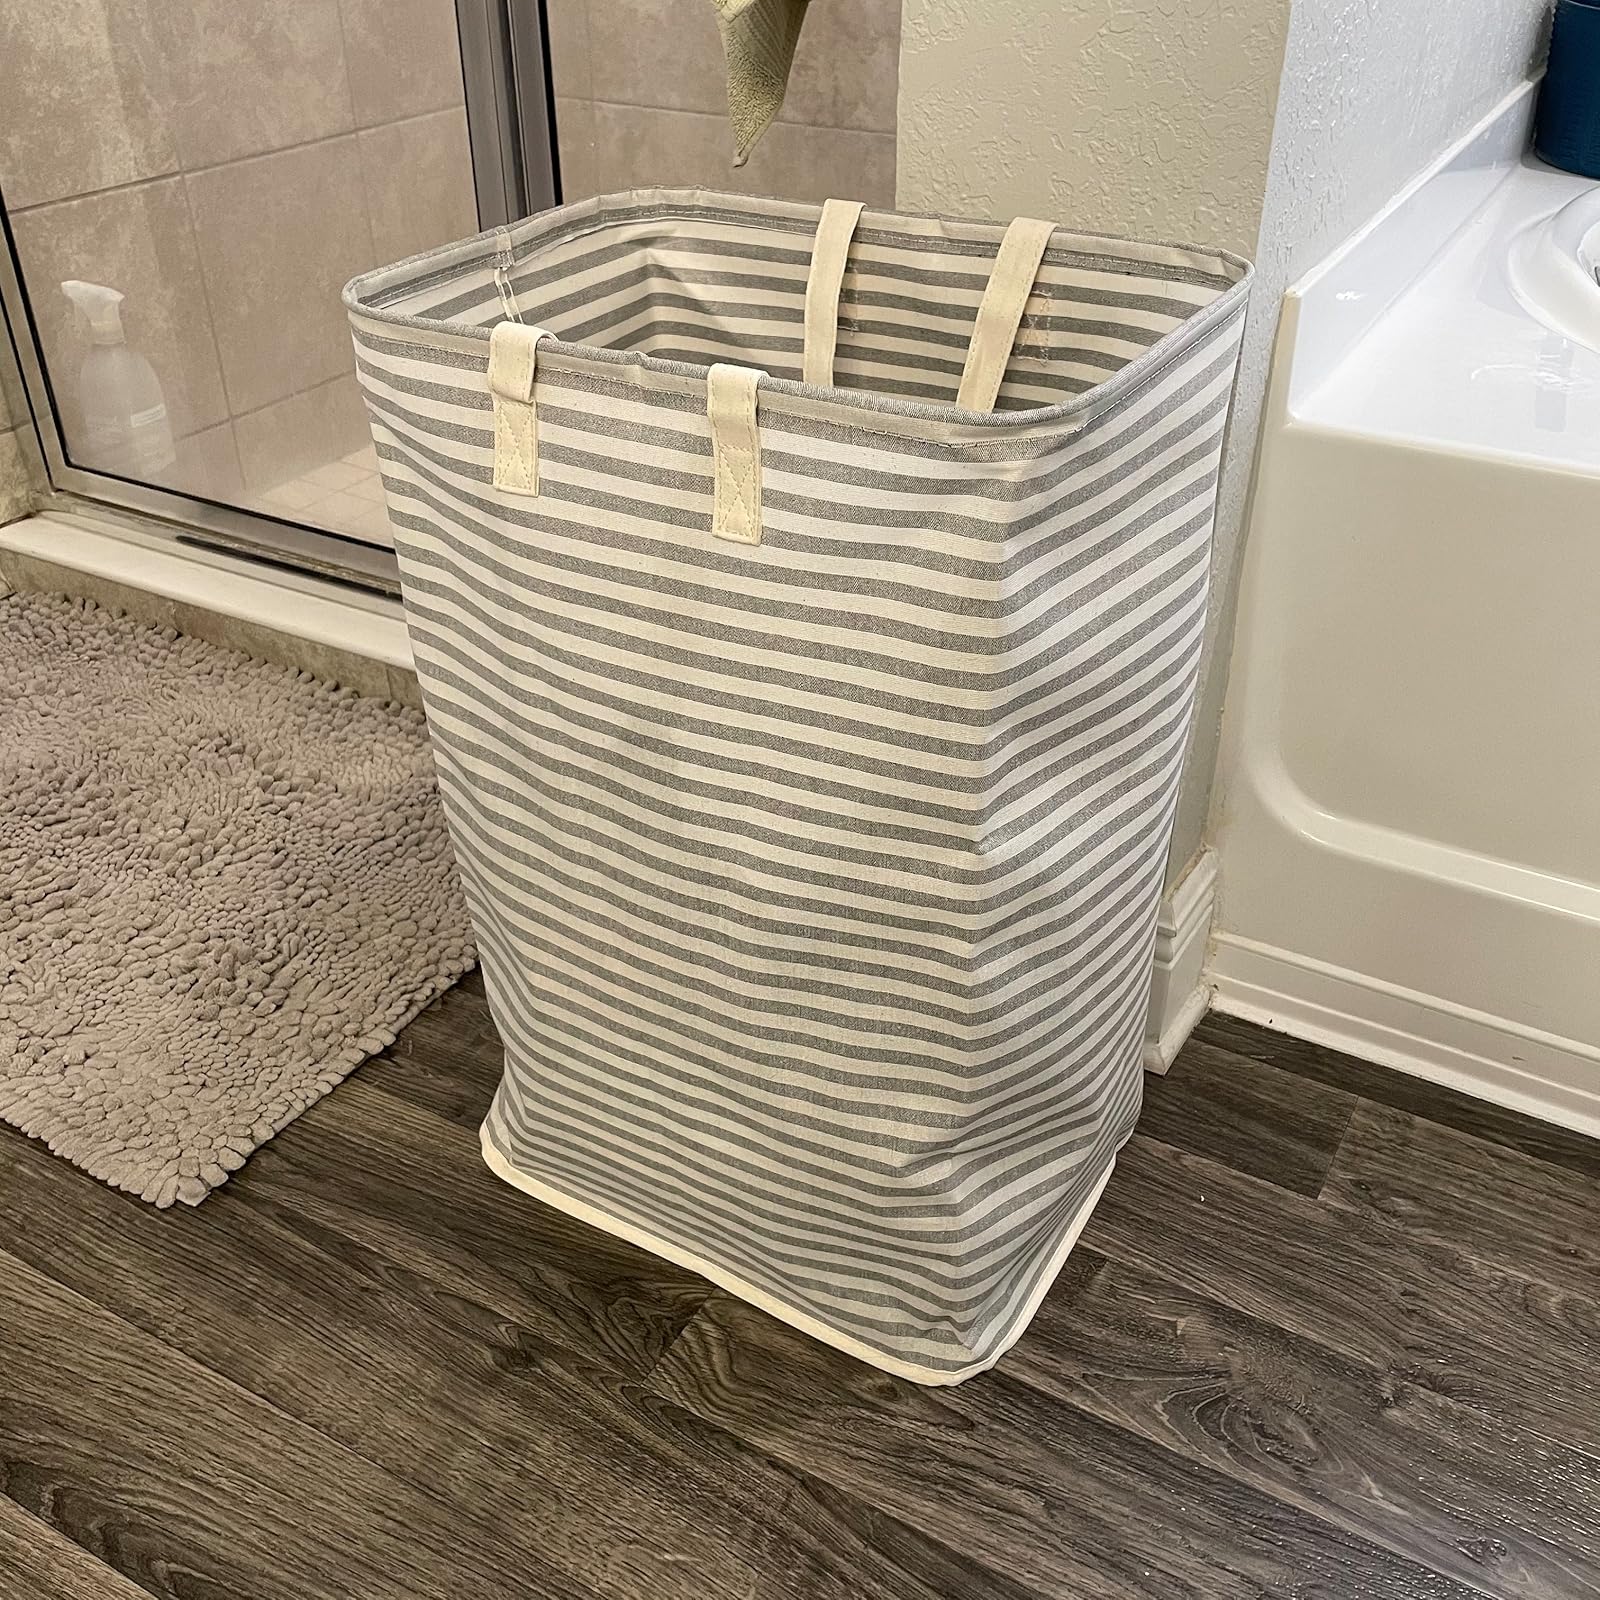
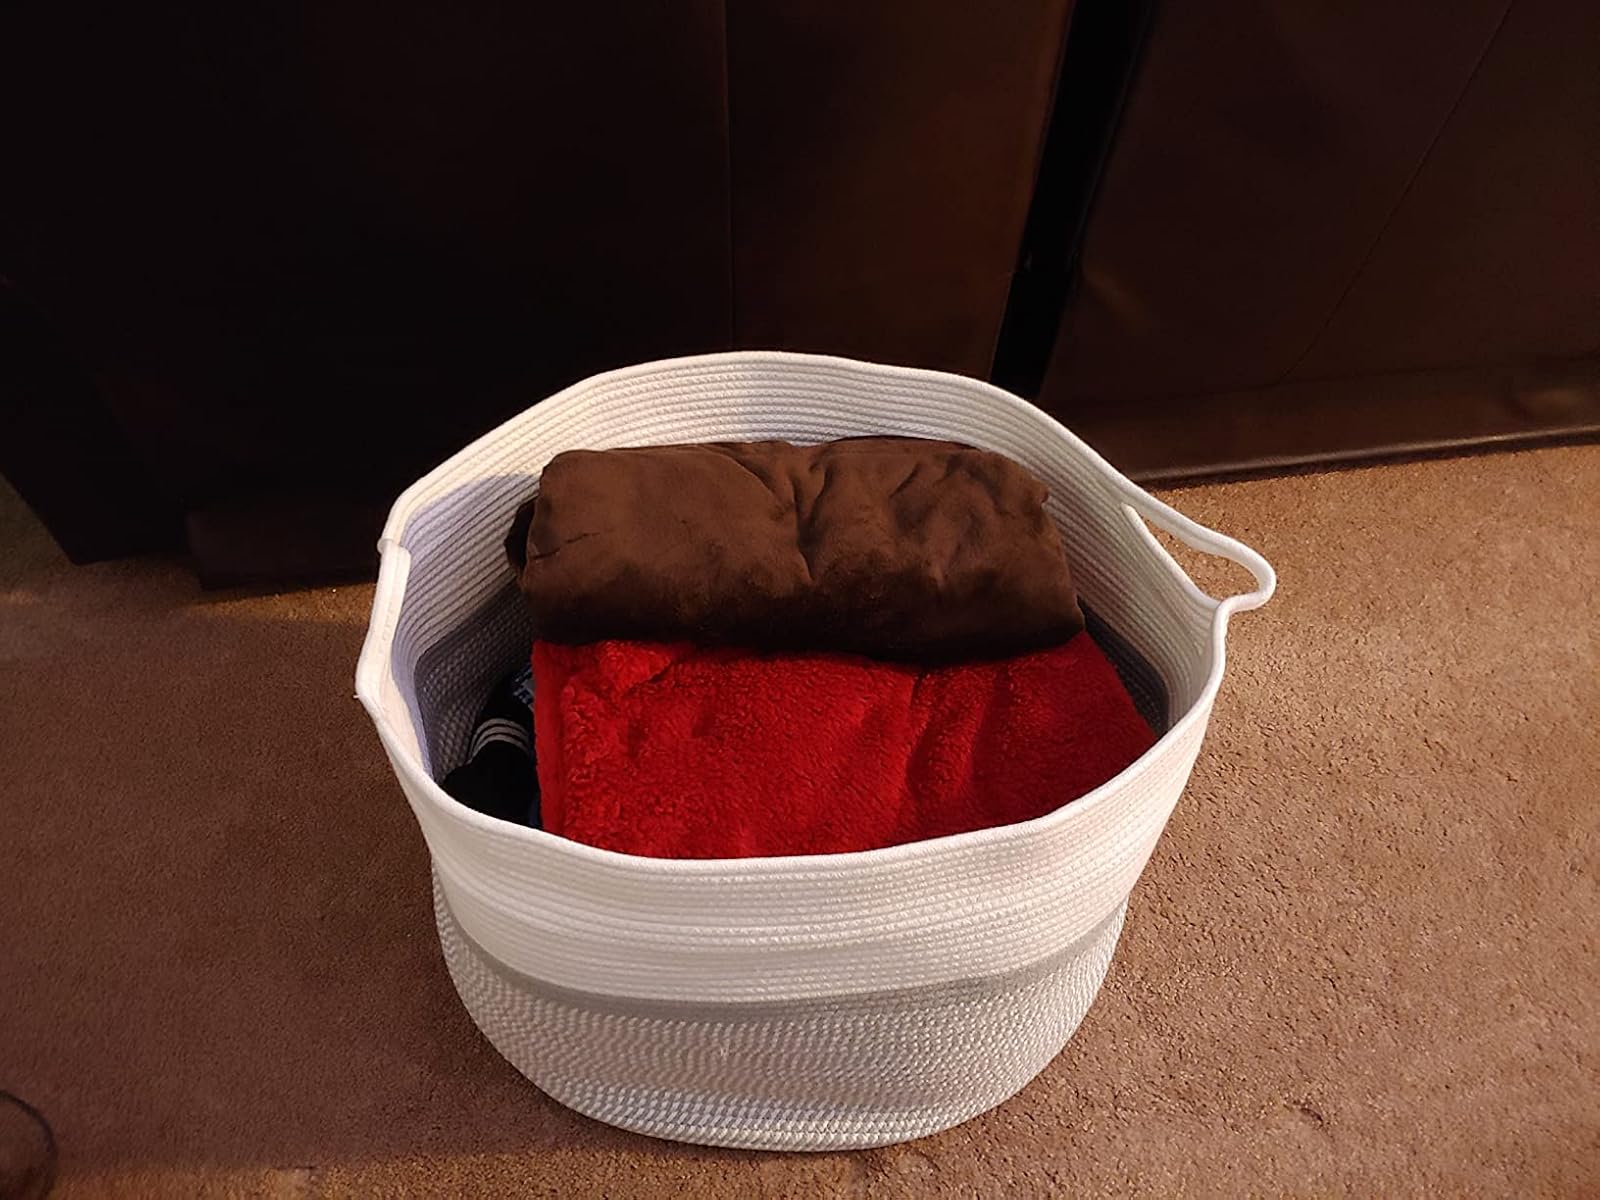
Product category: items_hamper
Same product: no